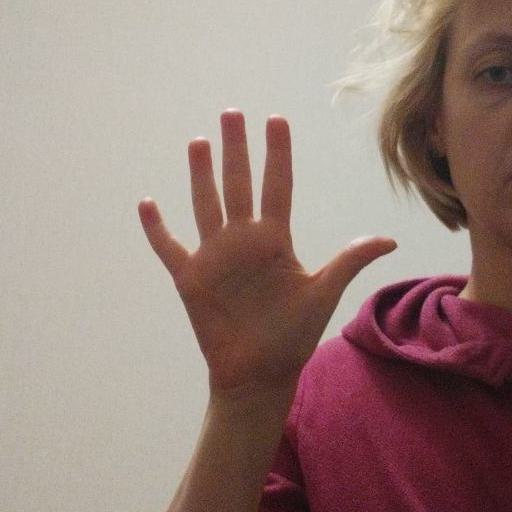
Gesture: palm